Hobie Cat

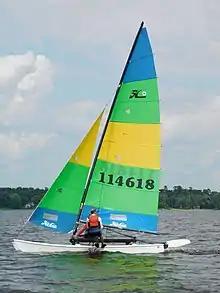
Hobie 16

Hobie introduced the Hobie 16 in 1969, and it went on to become the most popular catamaran ever built, both for recreational sailing and as a one-design racer. It was developed to be a bigger, more stable upgrade to the Hobie 14, designed for a crew of two. The boat is long, wide, has a mast tall, and weighs . As with the 14, it is intended to be sailed from the beach through the surf, and to be surfed back in on the waves to the beach, with many of the same features and similar asymmetric "banana" hulls. Both jib and main sails are fully battened and total . A double trapeze system comes standard on the Hobie 16. The Hobie 16 is still in production around the world.